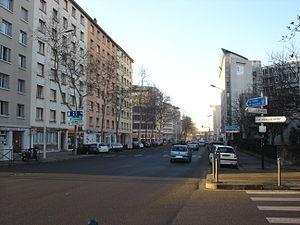
La rue Garibaldi dans le 7e arrondissement au niveau de l'ancienne caserne sergent Blandan.
La rue Garibaldi est une voie située dans les 6ᵉ, 3ᵉ et 7ᵉ arrondissements de Lyon, en France.